Muthalamada railway station

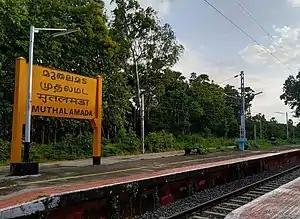
Muthalamada railway station

Muthalamada railway station (station code: MMDA) is an NSG–6 category Indian railway station in Palakkad railway division of Southern Railway zone. It is a major railway station serving the village of Muthalamada in the Palakkad District of Kerala, India. It is a railway station on the Palakkad–Pollachi line which is a branch line between Palakkad Jn and Pollachi Jn in the state of Kerala near to Tamil Nadu, India.